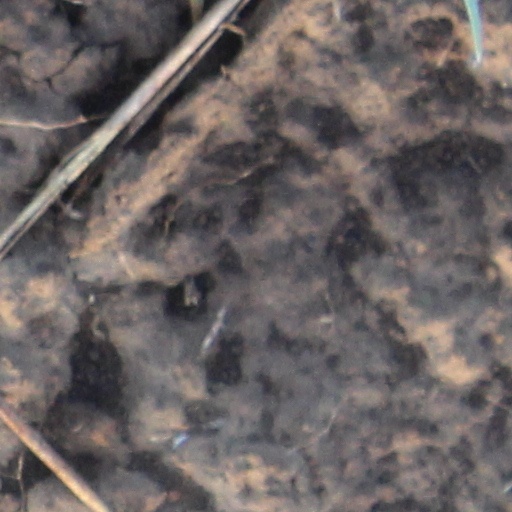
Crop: wheat